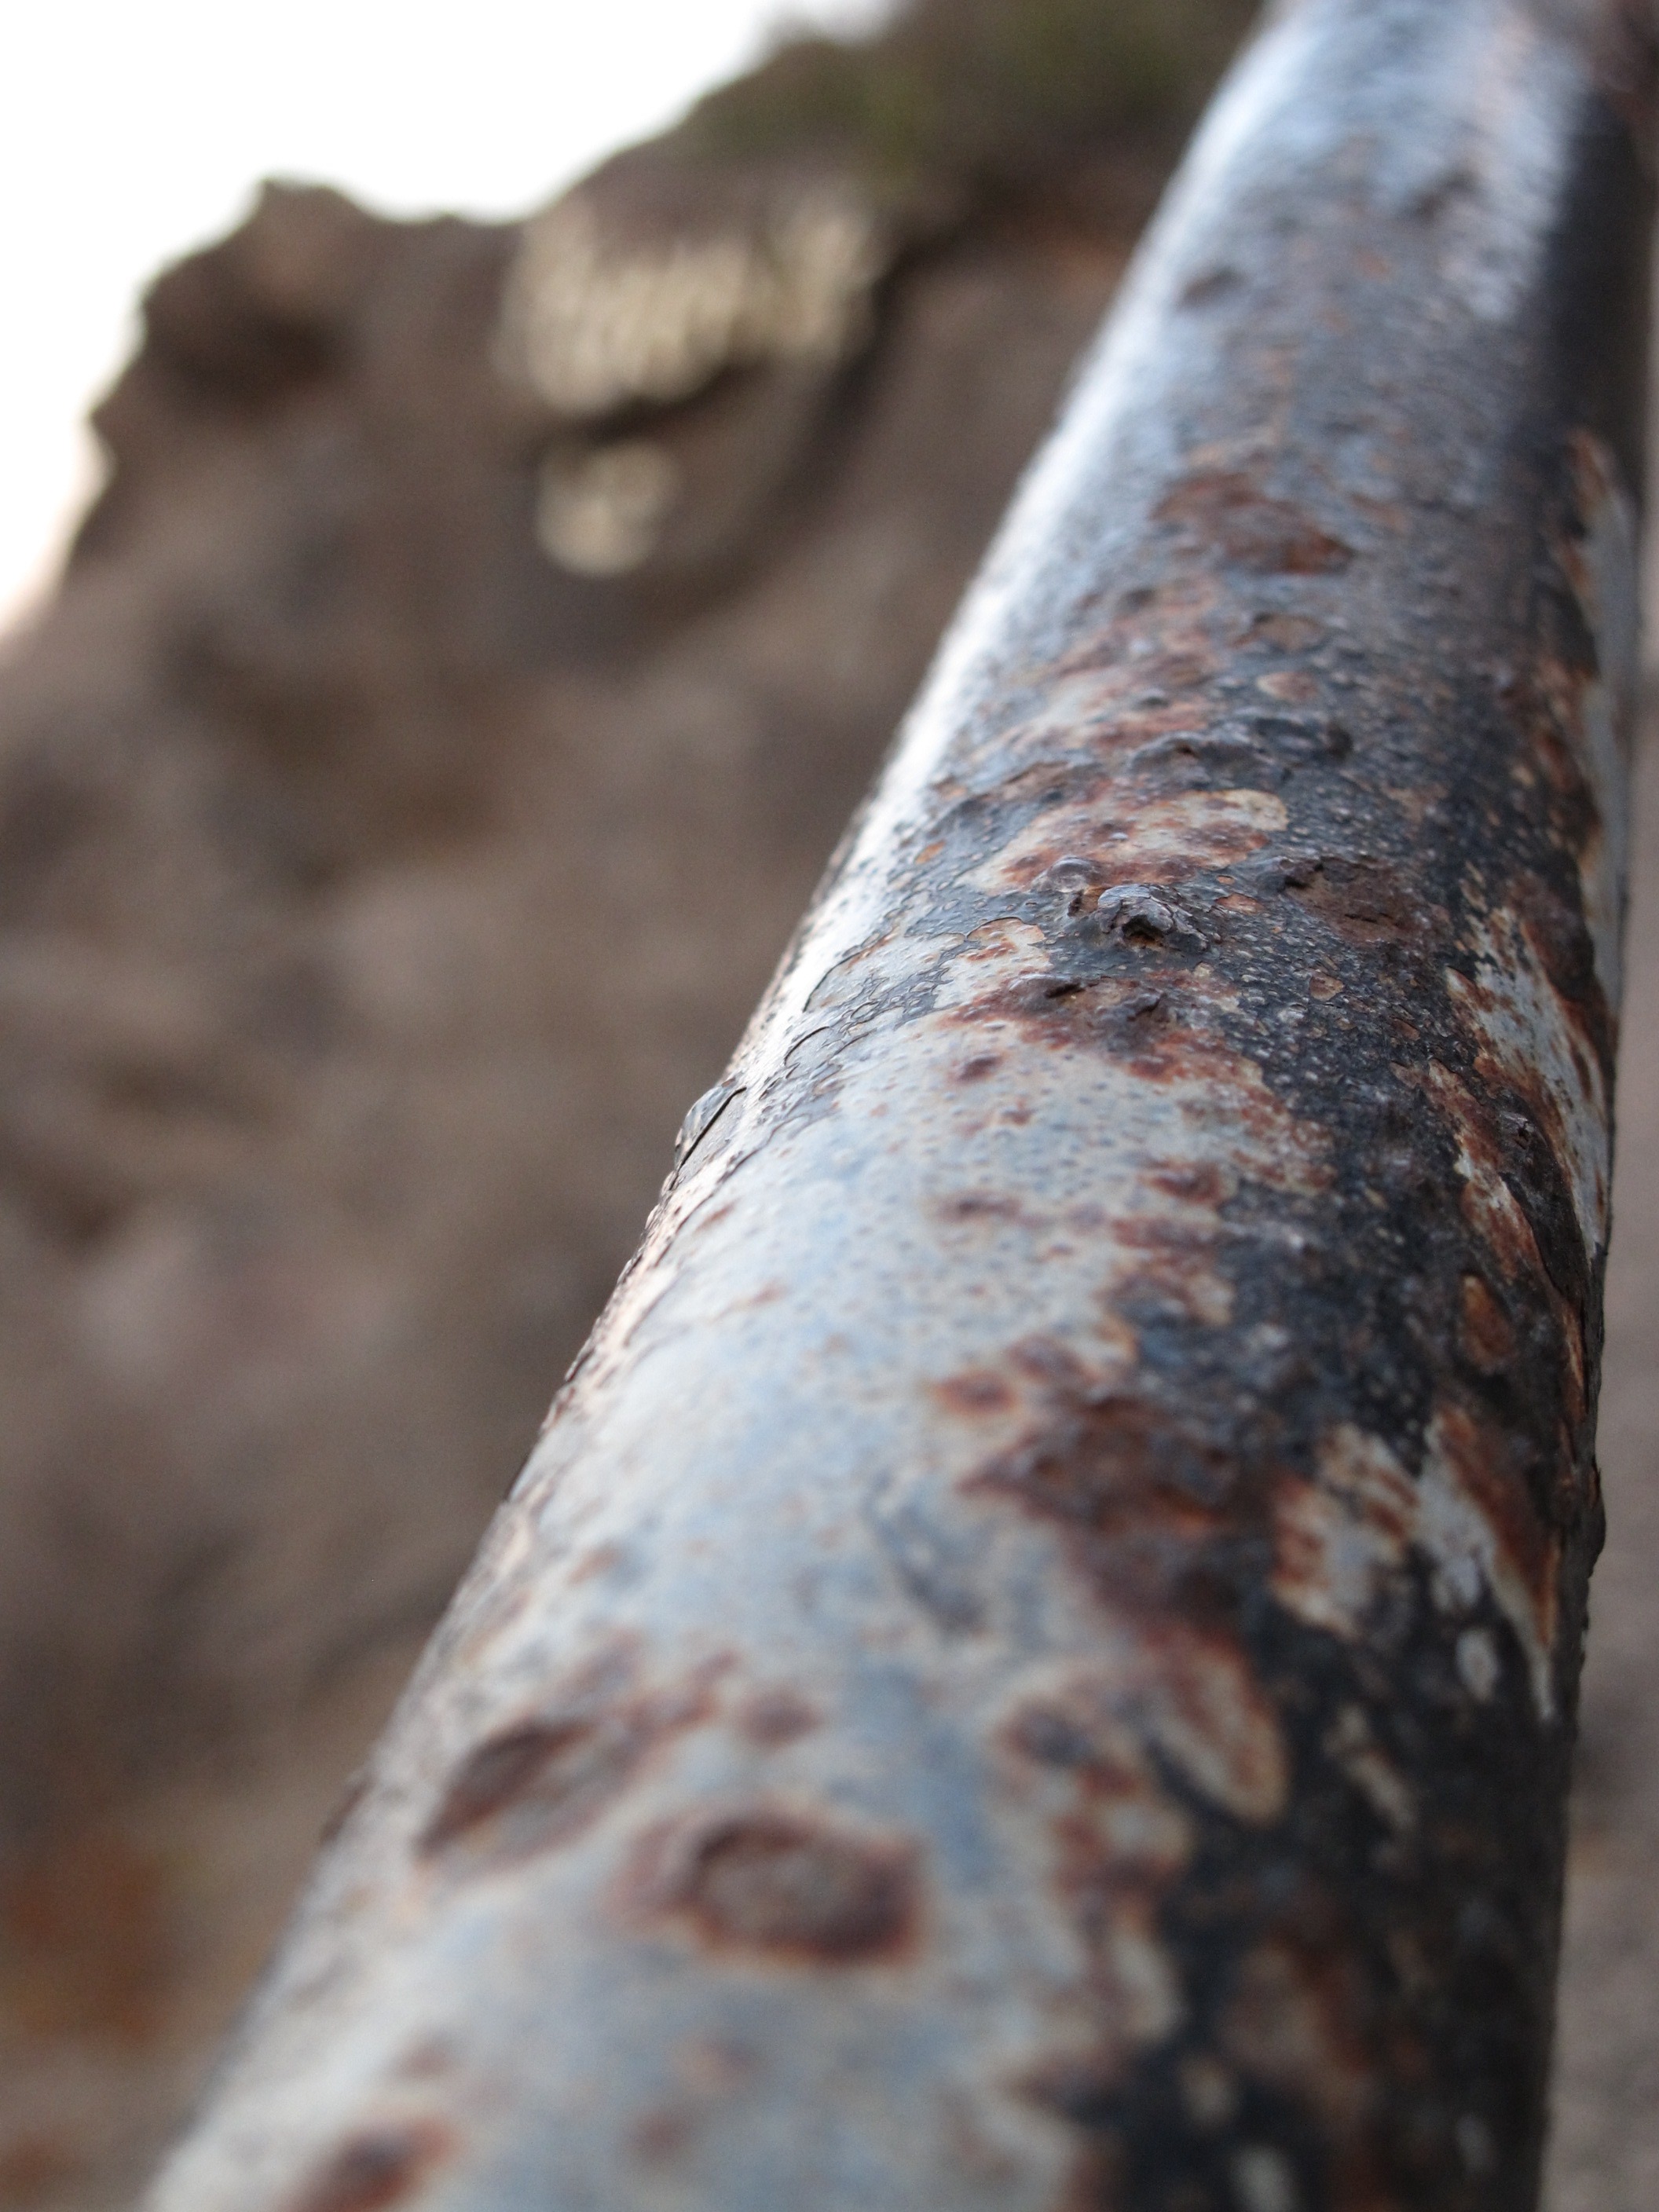
tree, branch, wood, time, trunk, old, rust, soil, material, handrail, close up, iron, carving, oxide, macro photography